Niaftasuchus

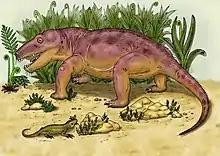
Restoration

"Niaftasuchus" has a distinctive dentition composed of large, procumbent, leaf-shaped teeth. There are three pairs of incisors, but the canines are not particularly distinct from the other maxillary teeth. There are a few palatal teeth. Like biarmosuchians, "Niaftasuchus" has exceptionally large eye sockets, though this may be a juvenile character. The skull is low and broad.